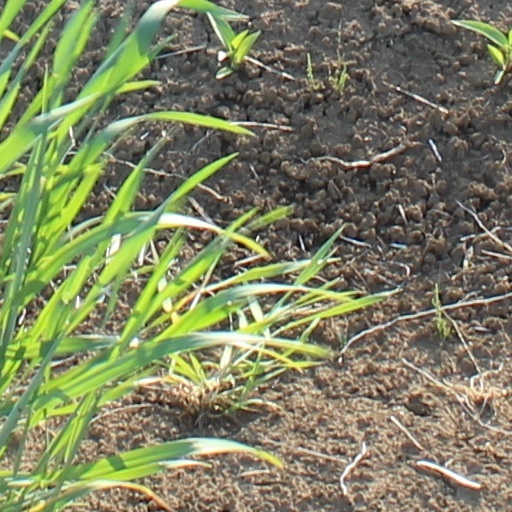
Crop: wheat